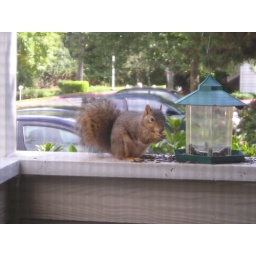
Our kitty has been staring out the glass door - just in case - ever since.